Brad Takairangi

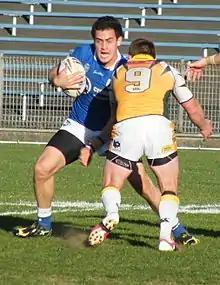
Takairangi playing for the Newtown Jets

Takairangi played in South Sydney's NYC team in 2008 and 2009, before being signed by the Sydney Roosters in February 2010. In round 2, he made his NRL debut for the Sydney Roosters against the Wests Tigers off the interchange bench in the 44–32 win at the SFS. Takairangi played in one other match during the season.